Maret Maripuu

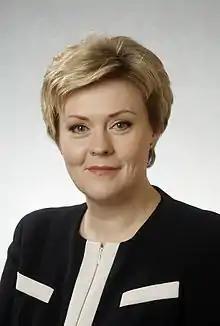
Maret Maripuu in 2011.

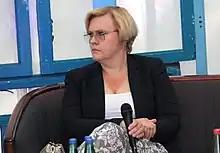
Maret Maripuu at the Opinion Festival 2021 in Paide, Estonia

Maret Maripuu (born 16 July 1974 in Tallinn) is an Estonian politician, a member of the Reform Party.